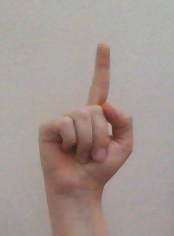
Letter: bb